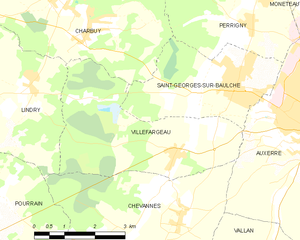
Carte des communes françaises Villefargeau